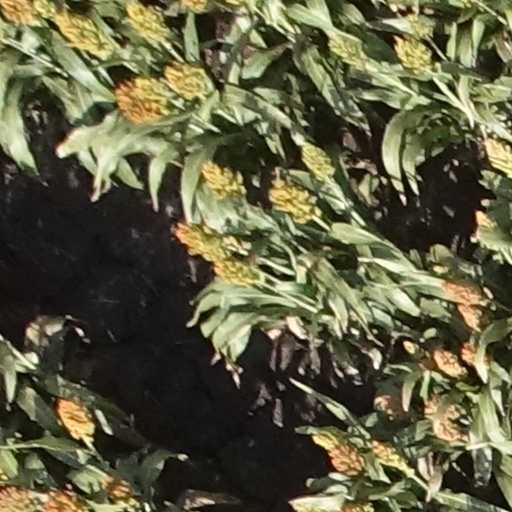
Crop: sorghum